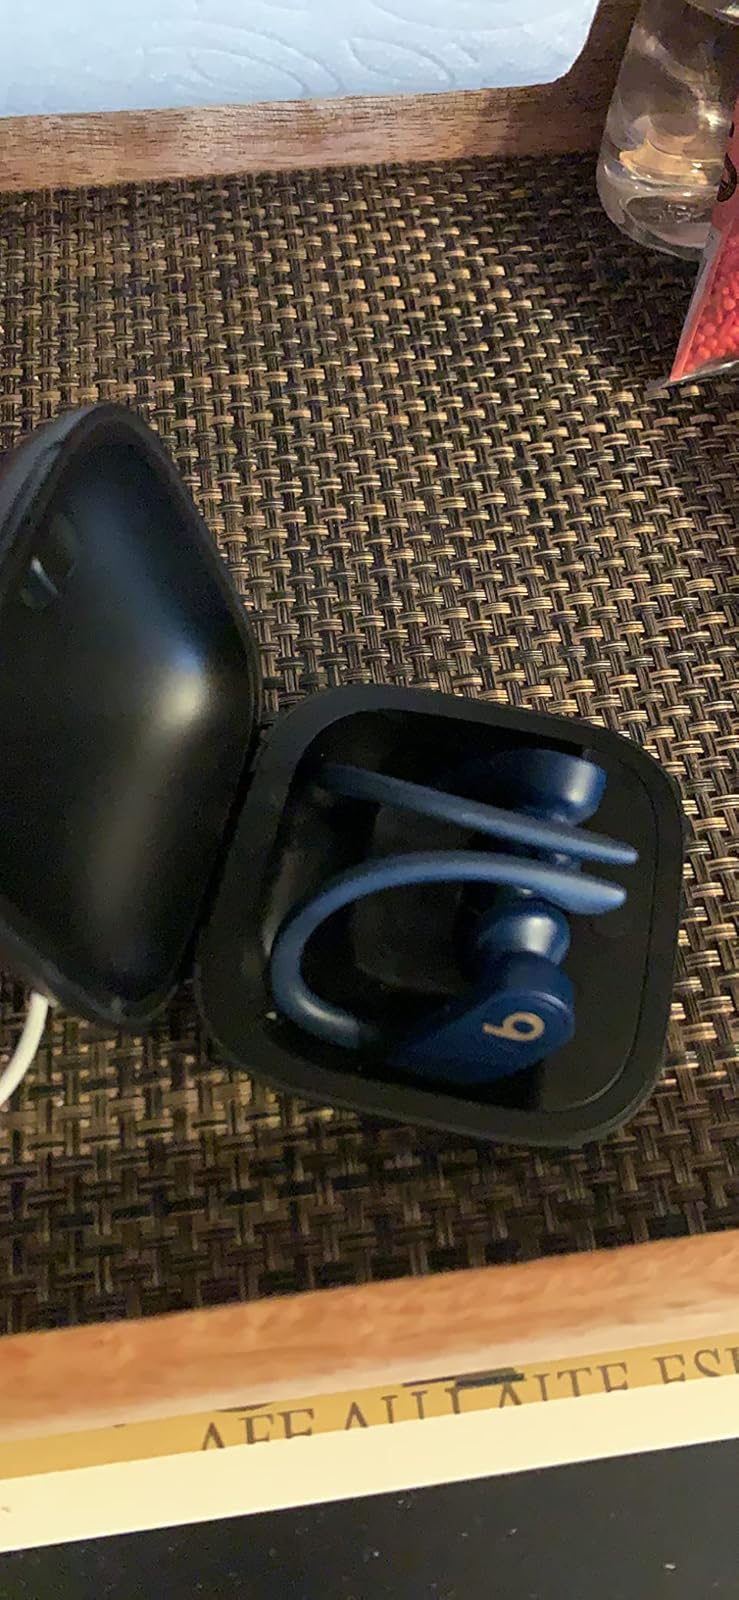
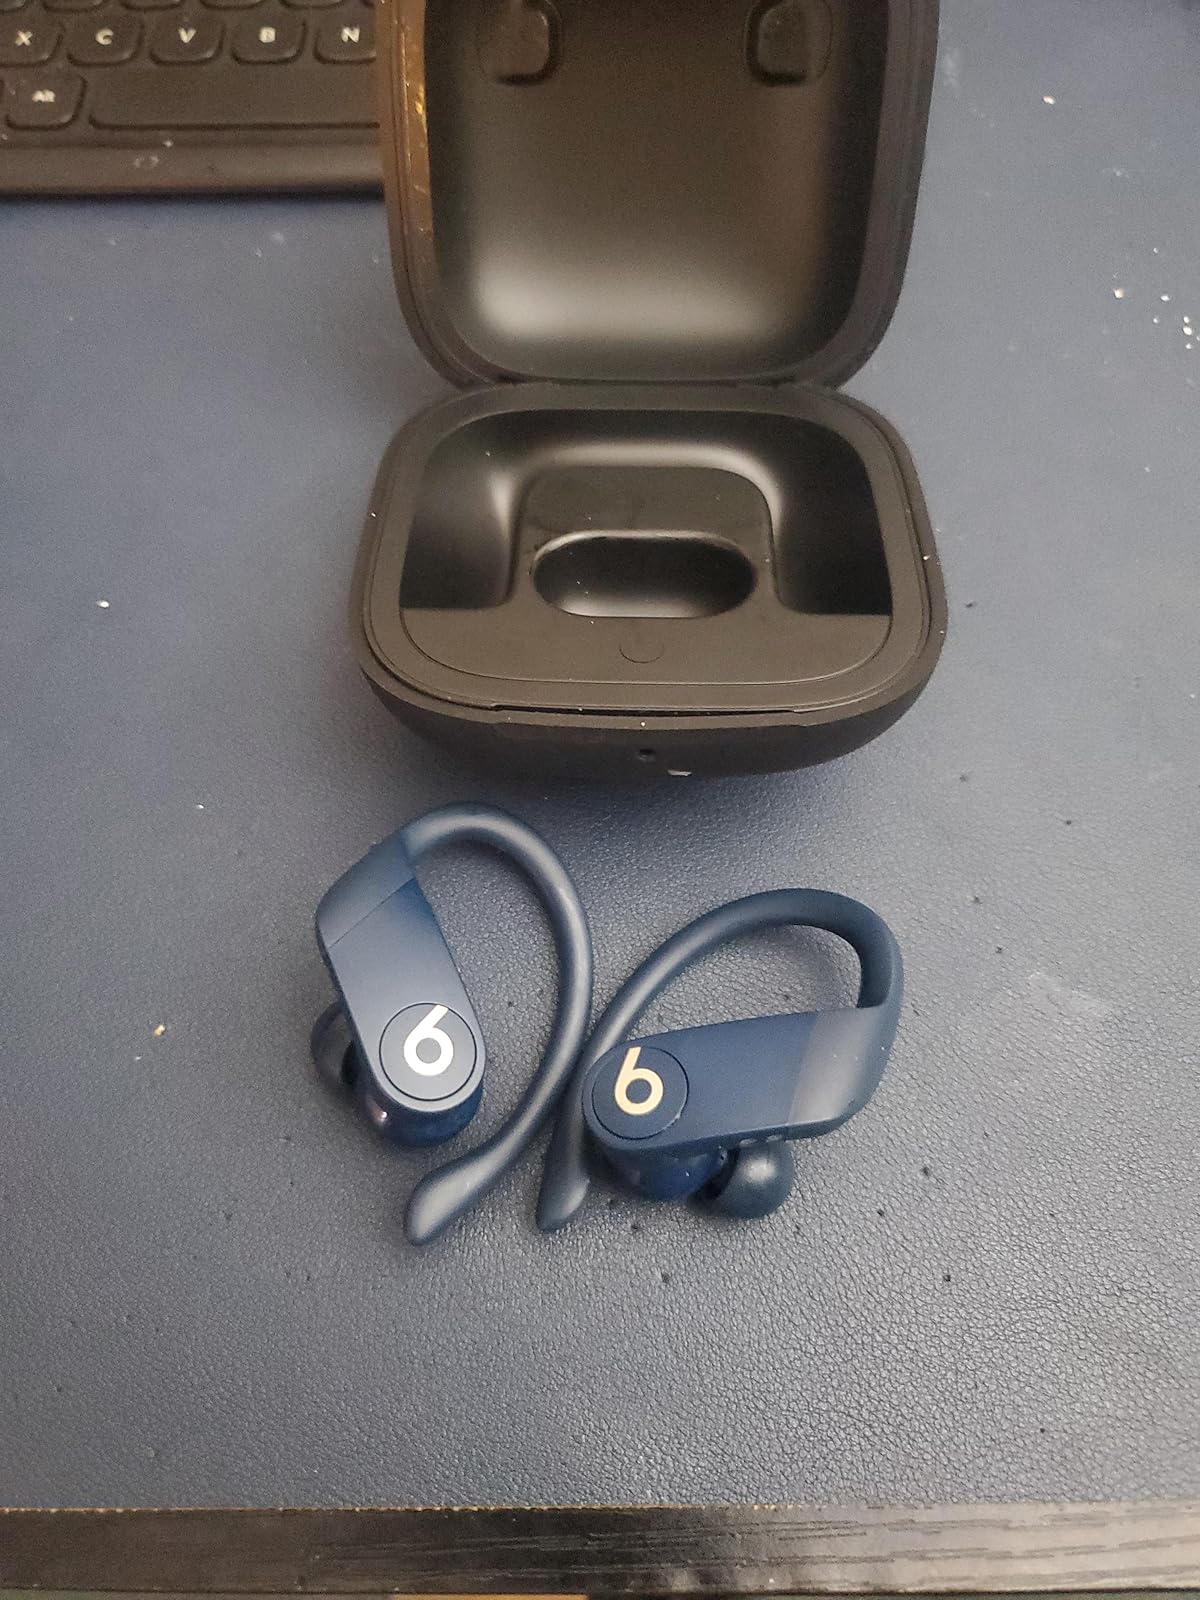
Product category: earbuds
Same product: yes